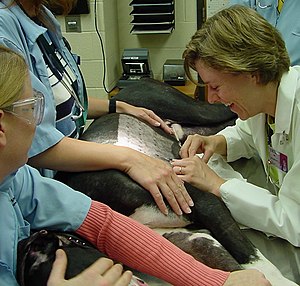
Veterinærsygehjælper
En veterinærsygehjælper (yderst til venstre) assisterer en dyrlæge under en allergipriktest på en hund
En veterinærsygehjælper eller dyresygehjælper er en veterinærsundhedsuddannet sygehjælper inden for veterinærsygepleje og veterinærsundhedspleje af dyr.